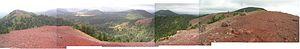
Le puy de Lassolas, en auvergnat l'assourias, littéralement « le brûlé », est un volcan basaltique de la chaîne des Puys, dans le Massif central, en France.
Le puy de la Vache est un volcan basaltique de la chaîne des Puys, dans le Massif central en France.